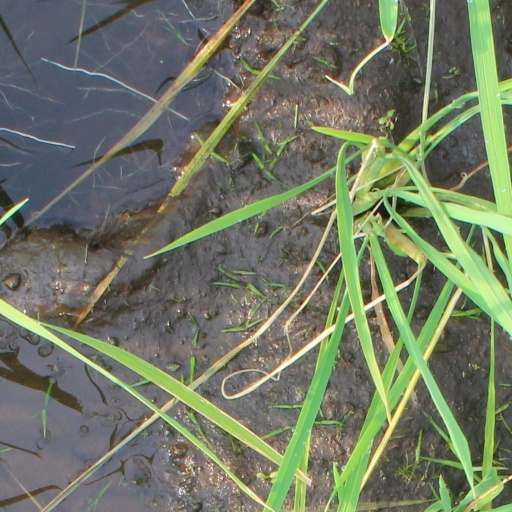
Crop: rice